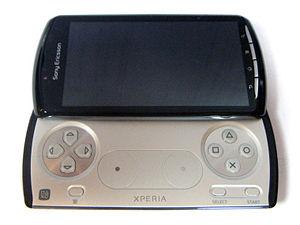
Le Sony Ericsson Xperia Play surnommé PlayStation Phone est un appareil hybride entre téléphone mobile et console de jeux portable par Sony et utilisant Android.